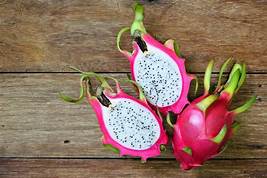
Label: Dragonfruit